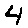
Label: 4